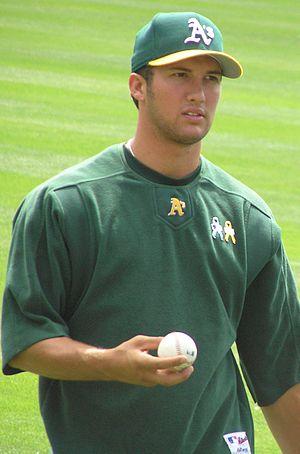
Huston Lowell Street est un lanceur de relève droitier des Ligues majeures de baseball.